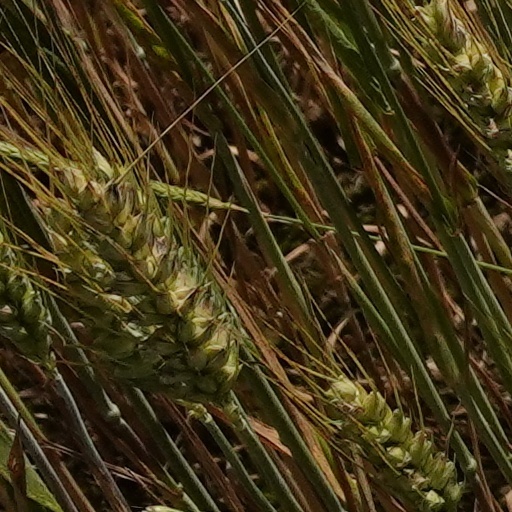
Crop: wheat